Surname-i Hümayun

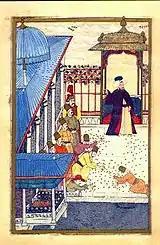
During the various festivals, the Ottoman Sultan would throw gold coins into the crowd as a sign of the great wealth of the imperial household.

There were many festivals and rituals that took place in the Ottoman Empire but only the most elaborate were documented in a Surname-I Hümayun. These are the festivals that are known to be documented in detail.